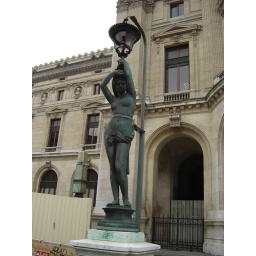
the opera house is surrounded by these street lights!